Edward VIII

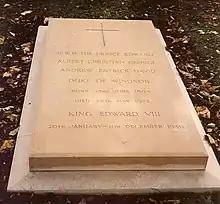
Edward's grave at the Royal Burial Ground, Frogmore, in Home Park, Windsor

On 16 November 1936, Edward invited Prime Minister Stanley Baldwin to Buckingham Palace and expressed his desire to marry Simpson when she became free to remarry. Baldwin informed him that his subjects would deem the marriage morally unacceptable, largely because remarriage after divorce was opposed by the Church of England, and the people would not tolerate Simpson as queen. As king, Edward was the titular head of the Church, and the clergy expected him to support the Church's teachings. The Archbishop of Canterbury, Cosmo Gordon Lang, was vocal in insisting that Edward must go.